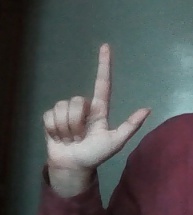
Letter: laam